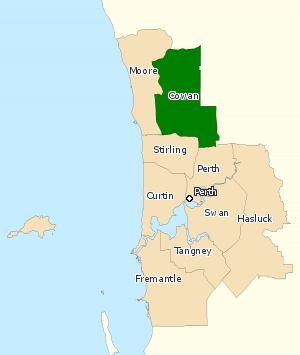
La circonscription de Cowan est une circonscription électorale fédérale australienne en Australie-Occidentale. Elle a été créée en 1984 et porte le nom d'Edith Cowan qui fut la première femme à être élue à un Parlement en Australie.